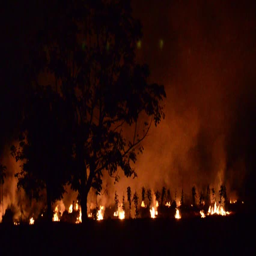
night movie of a flaming farmland